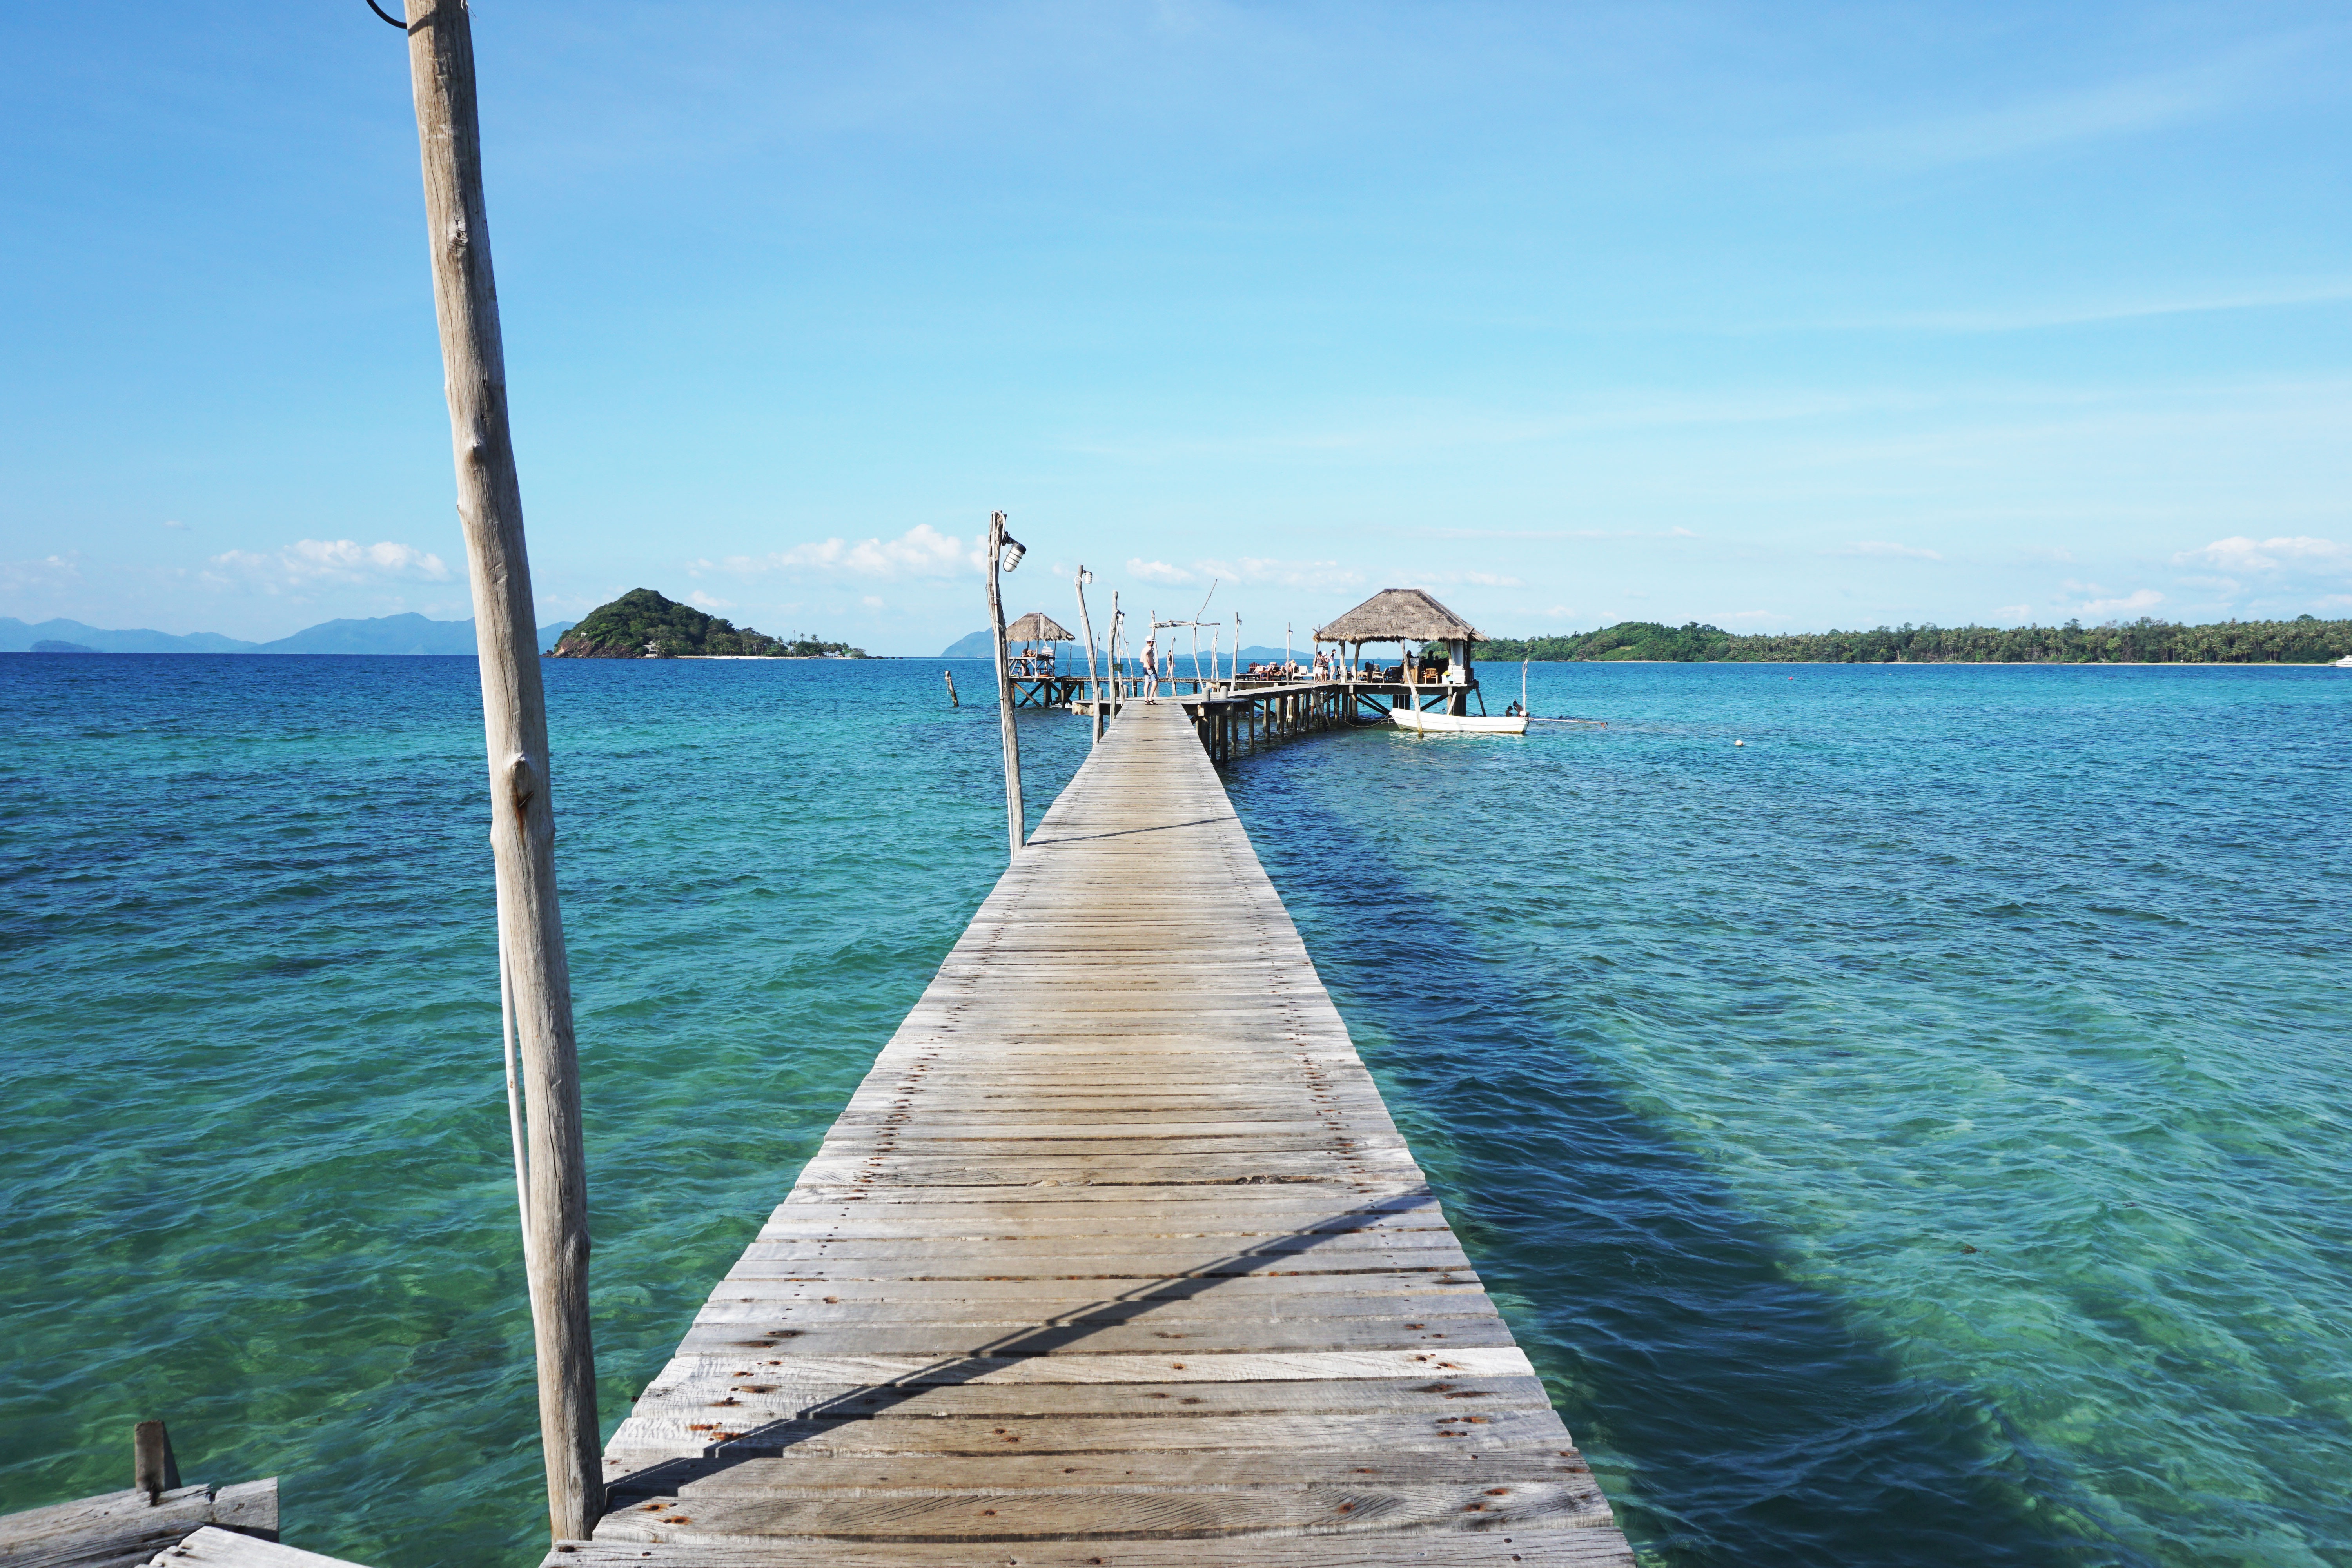
sea, coast, water, ocean, horizon, dock, sky, shore, pier, vacation, lagoon, calm, bay, island, tourism, leisure, waterway, thailand, the island, tropics, breakwater, sea water, the mountain tourism, fixed link, coastal and oceanic landforms